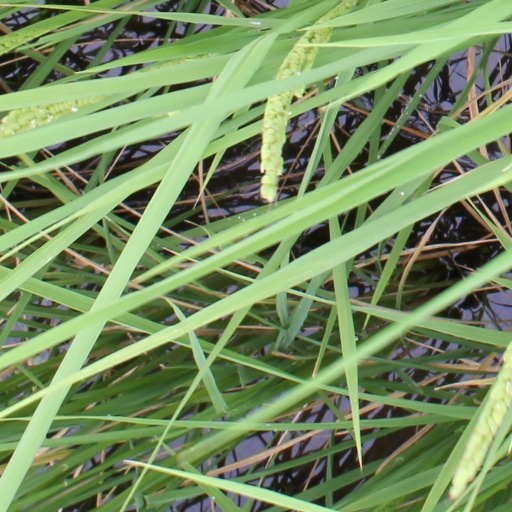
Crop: rice